L'Anse aux Meadows

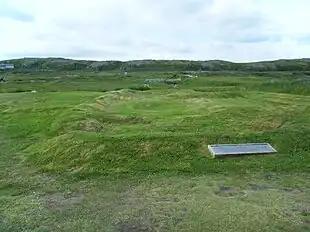
The remains of Norse buildings on display. The remains of seven Norse buildings were uncovered during the Ingstads' excavation of the site.

In 1960, George Decker, a resident of the fishing hamlet of L'Anse aux Meadows, led Helge Ingstad to a group of mounds near the village that the locals called the "old Indian camp". The grassy mounds looked like the remains of houses. Helge and Anne Ingstad carried out seven archaeological excavations there from 1961 to 1968, finding the remains of eight buildings and perhaps a ninth. They determined that the site was a Norse settlement from the characteristics of its structures and artifacts, compared to sites in Greenland and Iceland from around 1000 CE.